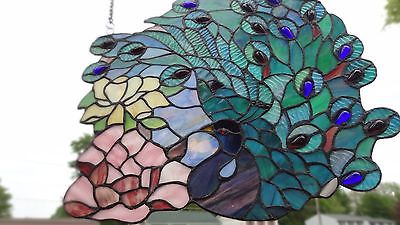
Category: lamp